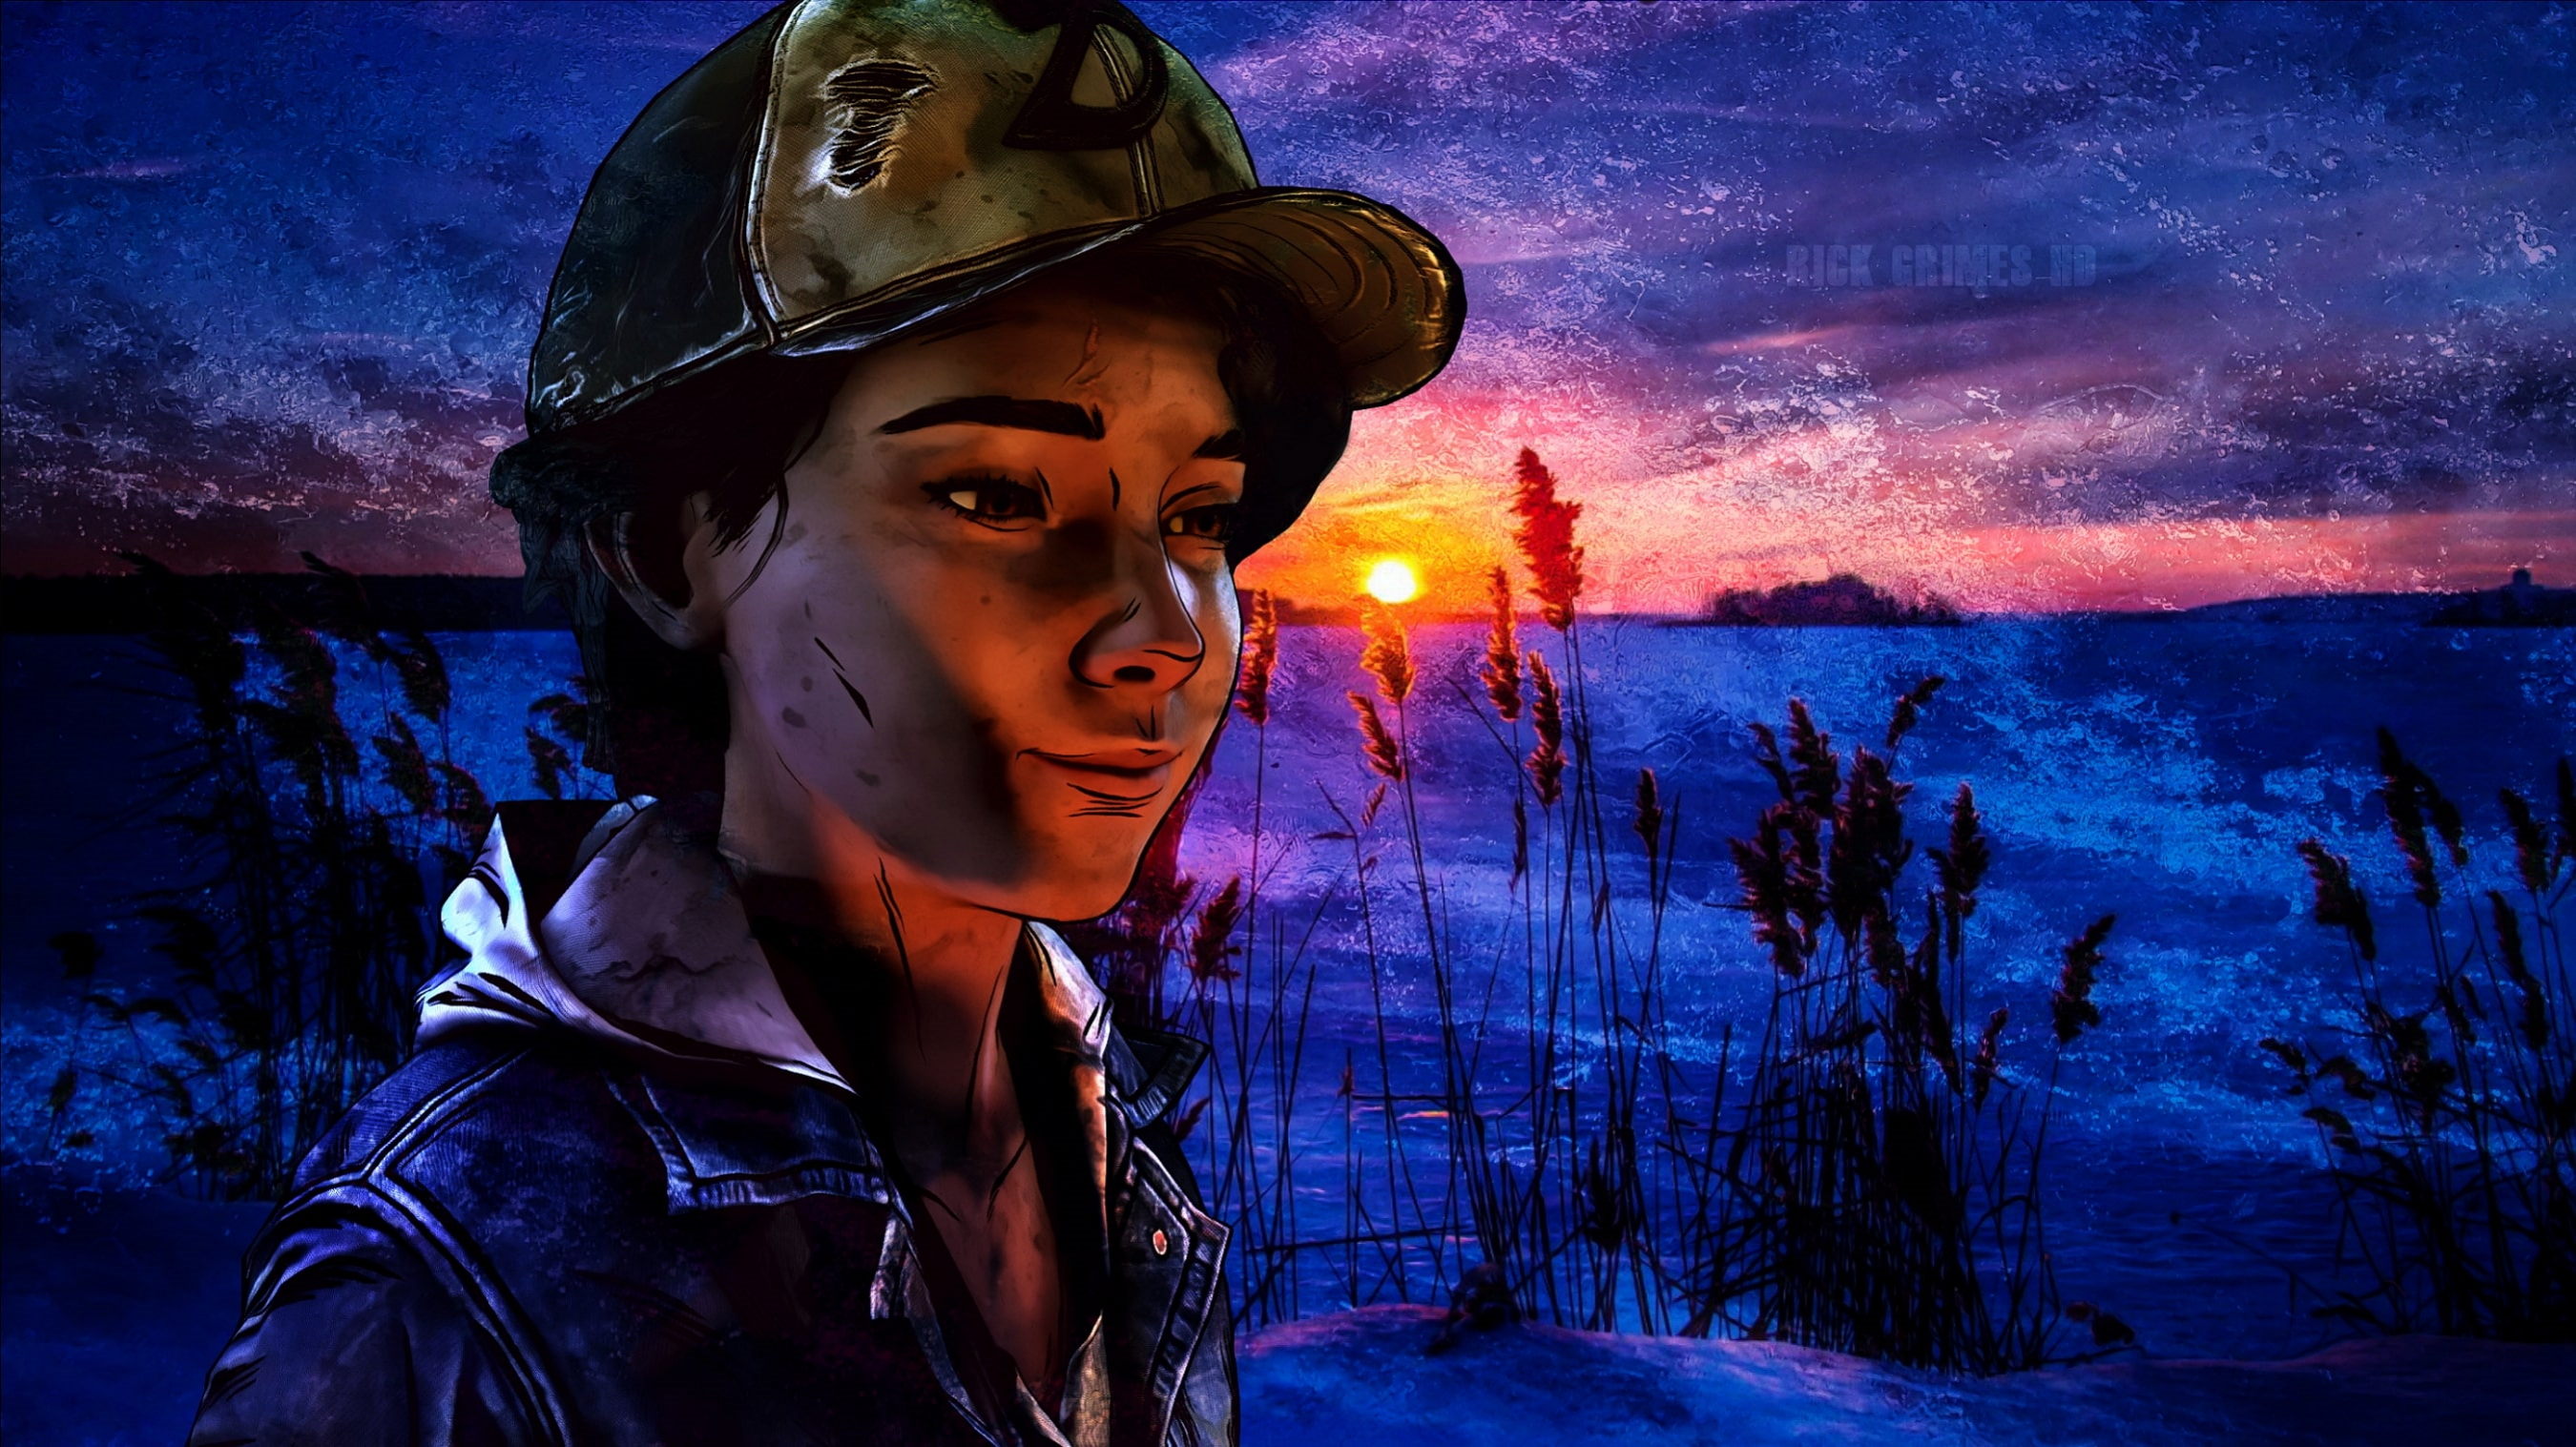
art, human, sky, cg artwork, Digital compositing, photography, world